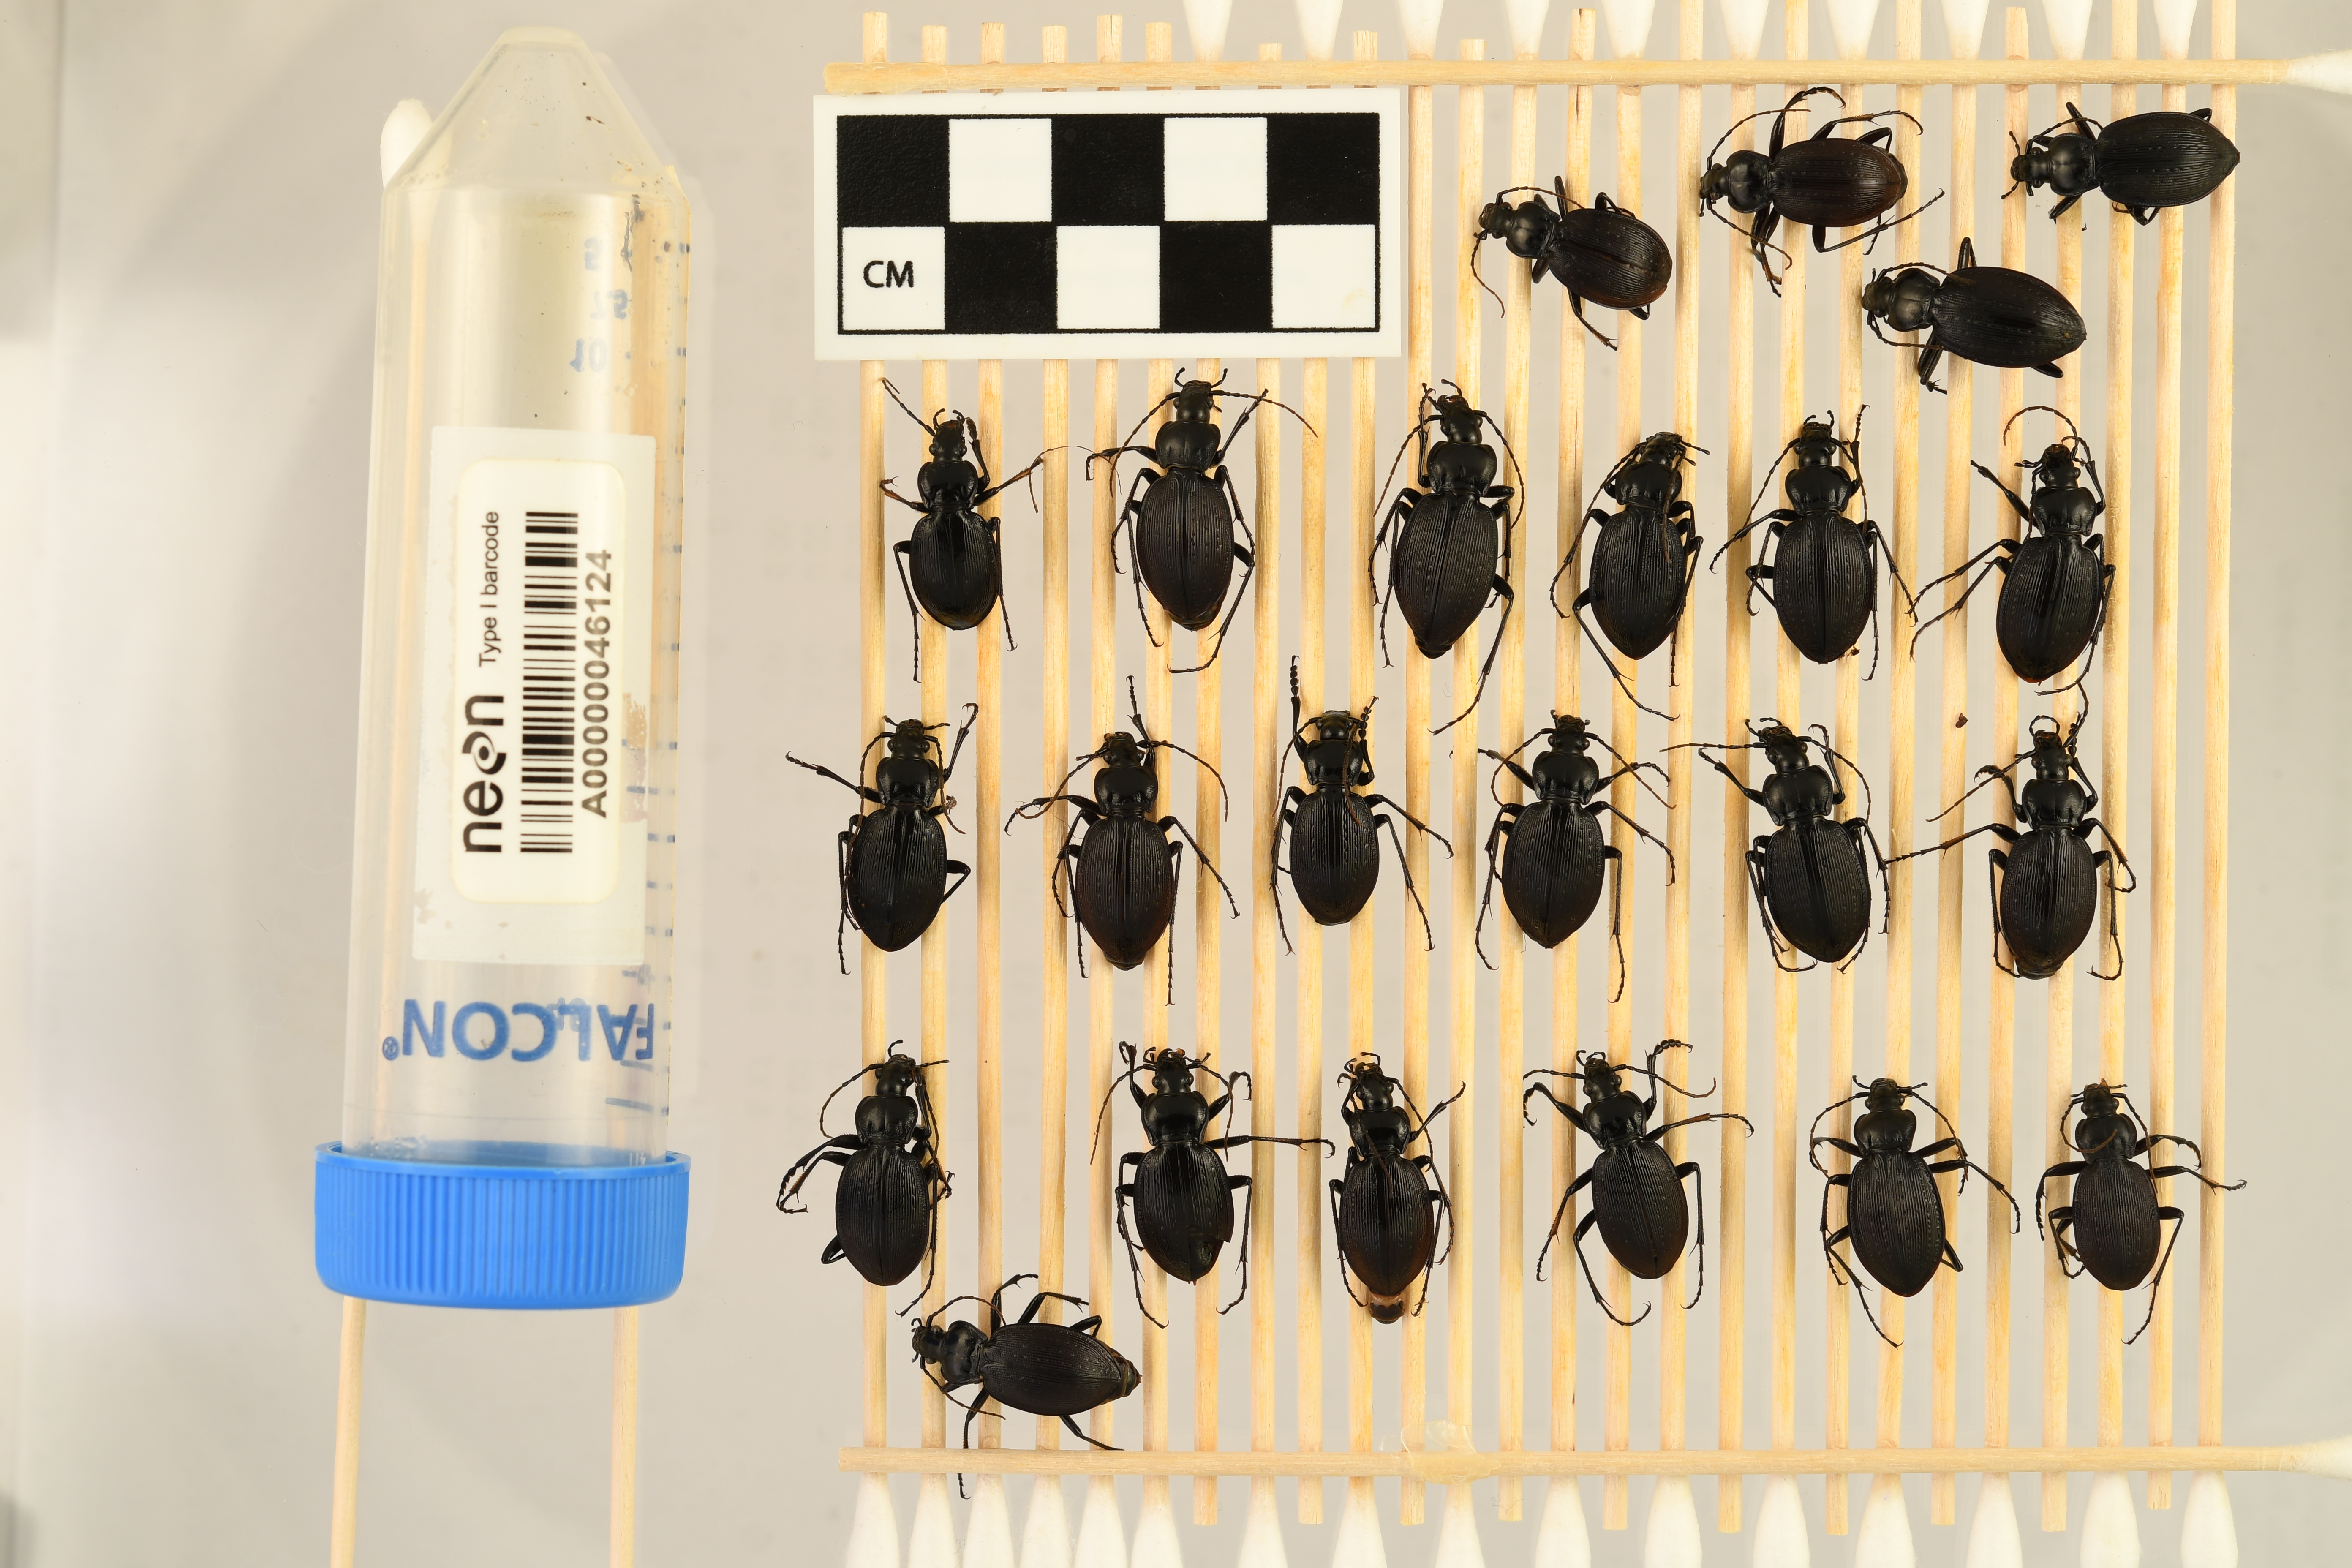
Carabus goryi — Mountain Lake Biological Station NEON, plot MLBS_011. Beetle 10, ElytraLength: 1.384 cm (lying flat: Yes)

Carabus goryi — Mountain Lake Biological Station NEON, plot MLBS_011. Beetle 10, ElytraWidth: 0.6953 cm (lying flat: Yes)

Carabus goryi — Mountain Lake Biological Station NEON, plot MLBS_011. Beetle 11, ElytraLength: 1.41 cm (lying flat: Yes)

Carabus goryi — Mountain Lake Biological Station NEON, plot MLBS_011. Beetle 11, ElytraWidth: 0.6751 cm (lying flat: Yes)

Carabus goryi — Mountain Lake Biological Station NEON, plot MLBS_011. Beetle 12, ElytraLength: 1.301 cm (lying flat: Yes)

Carabus goryi — Mountain Lake Biological Station NEON, plot MLBS_011. Beetle 12, ElytraWidth: 0.5664 cm (lying flat: Yes)

Carabus goryi — Mountain Lake Biological Station NEON, plot MLBS_011. Beetle 13, ElytraLength: 1.399 cm (lying flat: Yes)

Carabus goryi — Mountain Lake Biological Station NEON, plot MLBS_011. Beetle 13, ElytraWidth: 0.6834 cm (lying flat: Yes)

Carabus goryi — Mountain Lake Biological Station NEON, plot MLBS_011. Beetle 14, ElytraLength: 1.38 cm (lying flat: Yes)

Carabus goryi — Mountain Lake Biological Station NEON, plot MLBS_011. Beetle 14, ElytraWidth: 0.7451 cm (lying flat: Yes)

Carabus goryi — Mountain Lake Biological Station NEON, plot MLBS_011. Beetle 15, ElytraLength: 1.361 cm (lying flat: No)

Carabus goryi — Mountain Lake Biological Station NEON, plot MLBS_011. Beetle 15, ElytraWidth: 0.6546 cm (lying flat: No)

Carabus goryi — Mountain Lake Biological Station NEON, plot MLBS_011. Beetle 16, ElytraLength: 1.361 cm (lying flat: Yes)

Carabus goryi — Mountain Lake Biological Station NEON, plot MLBS_011. Beetle 16, ElytraWidth: 0.6748 cm (lying flat: Yes)

Carabus goryi — Mountain Lake Biological Station NEON, plot MLBS_011. Beetle 17, ElytraLength: 1.333 cm (lying flat: Yes)

Carabus goryi — Mountain Lake Biological Station NEON, plot MLBS_011. Beetle 17, ElytraWidth: 0.6935 cm (lying flat: Yes)

Carabus goryi — Mountain Lake Biological Station NEON, plot MLBS_011. Beetle 18, ElytraLength: 1.339 cm (lying flat: Yes)

Carabus goryi — Mountain Lake Biological Station NEON, plot MLBS_011. Beetle 18, ElytraWidth: 0.6396 cm (lying flat: Yes)

Carabus goryi — Mountain Lake Biological Station NEON, plot MLBS_011. Beetle 19, ElytraLength: 1.324 cm (lying flat: Yes)

Carabus goryi — Mountain Lake Biological Station NEON, plot MLBS_011. Beetle 19, ElytraWidth: 0.6363 cm (lying flat: Yes)

Carabus goryi — Mountain Lake Biological Station NEON, plot MLBS_011. Beetle 20, ElytraLength: 1.355 cm (lying flat: Yes)

Carabus goryi — Mountain Lake Biological Station NEON, plot MLBS_011. Beetle 20, ElytraWidth: 0.6596 cm (lying flat: Yes)

Carabus goryi — Mountain Lake Biological Station NEON, plot MLBS_011. Beetle 21, ElytraLength: 1.246 cm (lying flat: Yes)

Carabus goryi — Mountain Lake Biological Station NEON, plot MLBS_011. Beetle 21, ElytraWidth: 0.6067 cm (lying flat: Yes)

Carabus goryi — Mountain Lake Biological Station NEON, plot MLBS_011. Beetle 22, ElytraLength: 1.341 cm (lying flat: Yes)

Carabus goryi — Mountain Lake Biological Station NEON, plot MLBS_011. Beetle 22, ElytraWidth: 0.6666 cm (lying flat: Yes)

Carabus goryi — Mountain Lake Biological Station NEON, plot MLBS_011. Beetle 1, ElytraLength: 1.108 cm (lying flat: Yes)

Carabus goryi — Mountain Lake Biological Station NEON, plot MLBS_011. Beetle 1, ElytraWidth: 0.5619 cm (lying flat: Yes)

Carabus goryi — Mountain Lake Biological Station NEON, plot MLBS_011. Beetle 2, ElytraLength: 1.188 cm (lying flat: Yes)

Carabus goryi — Mountain Lake Biological Station NEON, plot MLBS_011. Beetle 2, ElytraWidth: 0.5295 cm (lying flat: Yes)

Carabus goryi — Mountain Lake Biological Station NEON, plot MLBS_011. Beetle 3, ElytraLength: 1.271 cm (lying flat: Yes)

Carabus goryi — Mountain Lake Biological Station NEON, plot MLBS_011. Beetle 3, ElytraWidth: 0.5893 cm (lying flat: Yes)

Carabus goryi — Mountain Lake Biological Station NEON, plot MLBS_011. Beetle 4, ElytraLength: 1.442 cm (lying flat: Yes)

Carabus goryi — Mountain Lake Biological Station NEON, plot MLBS_011. Beetle 4, ElytraWidth: 0.5768 cm (lying flat: Yes)

Carabus goryi — Mountain Lake Biological Station NEON, plot MLBS_011. Beetle 5, ElytraLength: 1.077 cm (lying flat: Yes)

Carabus goryi — Mountain Lake Biological Station NEON, plot MLBS_011. Beetle 5, ElytraWidth: 0.6018 cm (lying flat: Yes)

Carabus goryi — Mountain Lake Biological Station NEON, plot MLBS_011. Beetle 6, ElytraLength: 1.319 cm (lying flat: Yes)

Carabus goryi — Mountain Lake Biological Station NEON, plot MLBS_011. Beetle 6, ElytraWidth: 0.5531 cm (lying flat: Yes)

Carabus goryi — Mountain Lake Biological Station NEON, plot MLBS_011. Beetle 7, ElytraLength: 1.382 cm (lying flat: Yes)

Carabus goryi — Mountain Lake Biological Station NEON, plot MLBS_011. Beetle 7, ElytraWidth: 0.6278 cm (lying flat: Yes)

Carabus goryi — Mountain Lake Biological Station NEON, plot MLBS_011. Beetle 8, ElytraLength: 1.355 cm (lying flat: Yes)

Carabus goryi — Mountain Lake Biological Station NEON, plot MLBS_011. Beetle 8, ElytraWidth: 0.5691 cm (lying flat: Yes)

Carabus goryi — Mountain Lake Biological Station NEON, plot MLBS_011. Beetle 9, ElytraLength: 1.353 cm (lying flat: Yes)

Carabus goryi — Mountain Lake Biological Station NEON, plot MLBS_011. Beetle 9, ElytraWidth: 0.6 cm (lying flat: Yes)

Carabus goryi — Mountain Lake Biological Station NEON, plot MLBS_011. Beetle 10, ElytraLength: 1.29 cm (lying flat: Yes)

Carabus goryi — Mountain Lake Biological Station NEON, plot MLBS_011. Beetle 10, ElytraWidth: 0.6164 cm (lying flat: Yes)

Carabus goryi — Mountain Lake Biological Station NEON, plot MLBS_011. Beetle 11, ElytraLength: 1.29 cm (lying flat: Yes)

Carabus goryi — Mountain Lake Biological Station NEON, plot MLBS_011. Beetle 11, ElytraWidth: 0.6056 cm (lying flat: Yes)

Carabus goryi — Mountain Lake Biological Station NEON, plot MLBS_011. Beetle 12, ElytraLength: 1.341 cm (lying flat: Yes)

Carabus goryi — Mountain Lake Biological Station NEON, plot MLBS_011. Beetle 12, ElytraWidth: 0.577 cm (lying flat: Yes)

Carabus goryi — Mountain Lake Biological Station NEON, plot MLBS_011. Beetle 13, ElytraLength: 1.188 cm (lying flat: Yes)

Carabus goryi — Mountain Lake Biological Station NEON, plot MLBS_011. Beetle 13, ElytraWidth: 0.5178 cm (lying flat: Yes)

Carabus goryi — Mountain Lake Biological Station NEON, plot MLBS_011. Beetle 14, ElytraLength: 1.313 cm (lying flat: Yes)

Carabus goryi — Mountain Lake Biological Station NEON, plot MLBS_011. Beetle 14, ElytraWidth: 0.594 cm (lying flat: Yes)

Carabus goryi — Mountain Lake Biological Station NEON, plot MLBS_011. Beetle 15, ElytraLength: 1.274 cm (lying flat: Yes)

Carabus goryi — Mountain Lake Biological Station NEON, plot MLBS_011. Beetle 15, ElytraWidth: 0.6368 cm (lying flat: Yes)

Carabus goryi — Mountain Lake Biological Station NEON, plot MLBS_011. Beetle 16, ElytraLength: 1.294 cm (lying flat: Yes)

Carabus goryi — Mountain Lake Biological Station NEON, plot MLBS_011. Beetle 16, ElytraWidth: 0.5707 cm (lying flat: Yes)

Carabus goryi — Mountain Lake Biological Station NEON, plot MLBS_011. Beetle 17, ElytraLength: 1.247 cm (lying flat: Yes)

Carabus goryi — Mountain Lake Biological Station NEON, plot MLBS_011. Beetle 17, ElytraWidth: 0.5534 cm (lying flat: Yes)

Carabus goryi — Mountain Lake Biological Station NEON, plot MLBS_011. Beetle 18, ElytraLength: 1.276 cm (lying flat: Yes)

Carabus goryi — Mountain Lake Biological Station NEON, plot MLBS_011. Beetle 18, ElytraWidth: 0.6018 cm (lying flat: Yes)

Carabus goryi — Mountain Lake Biological Station NEON, plot MLBS_011. Beetle 19, ElytraLength: 1.26 cm (lying flat: Yes)

Carabus goryi — Mountain Lake Biological Station NEON, plot MLBS_011. Beetle 19, ElytraWidth: 0.5652 cm (lying flat: Yes)